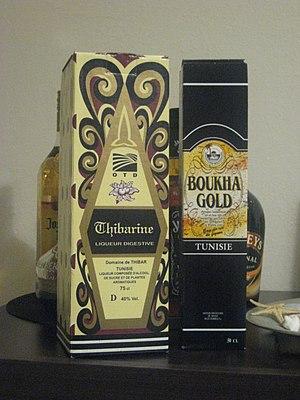
La thibarine est une marque de liqueur qui titre 40°. Elle est préparée à base d'alcool, de sucre et de plantes aromatiques. Elle est souvent présentée comme un alcool ou une liqueur de datte, sans que cela apparaisse sur l'étiquette.